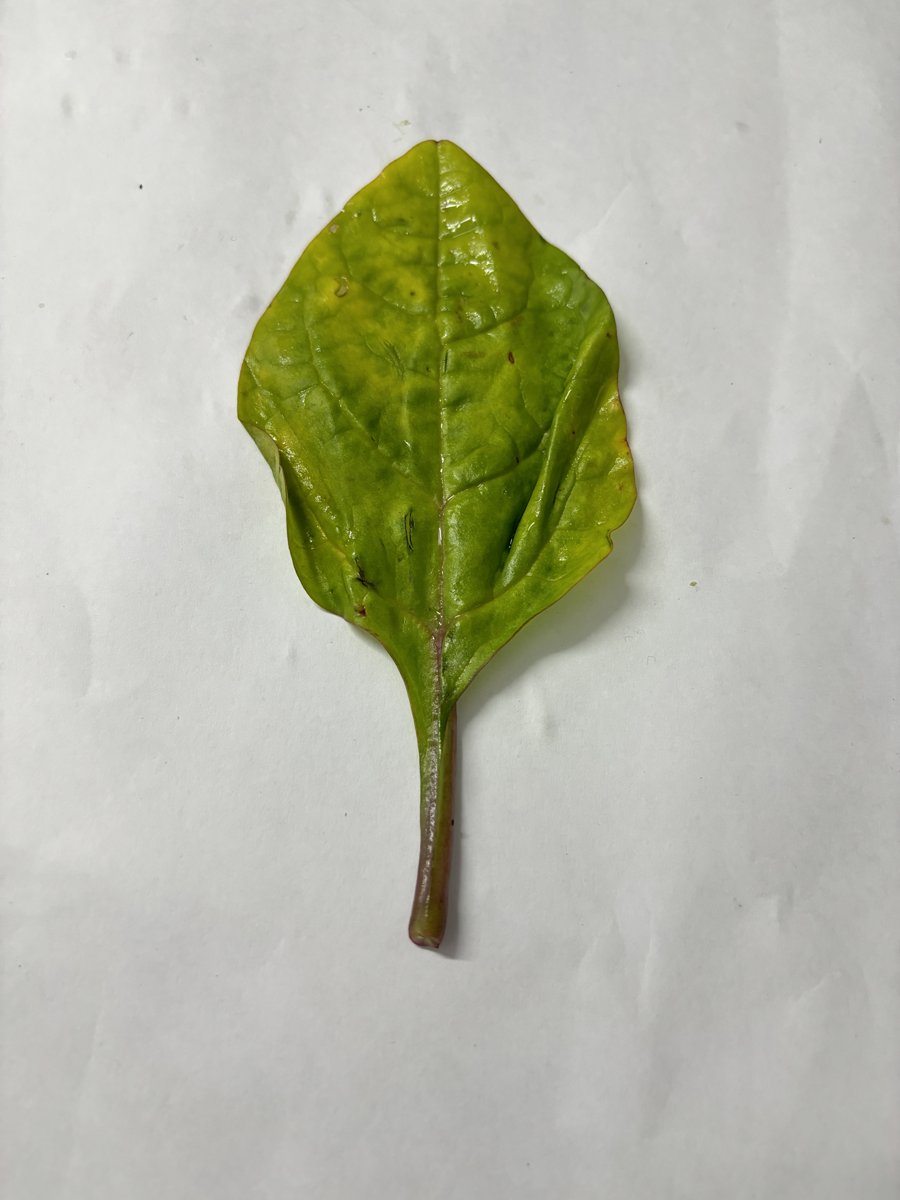
Label: Downy-Mildew